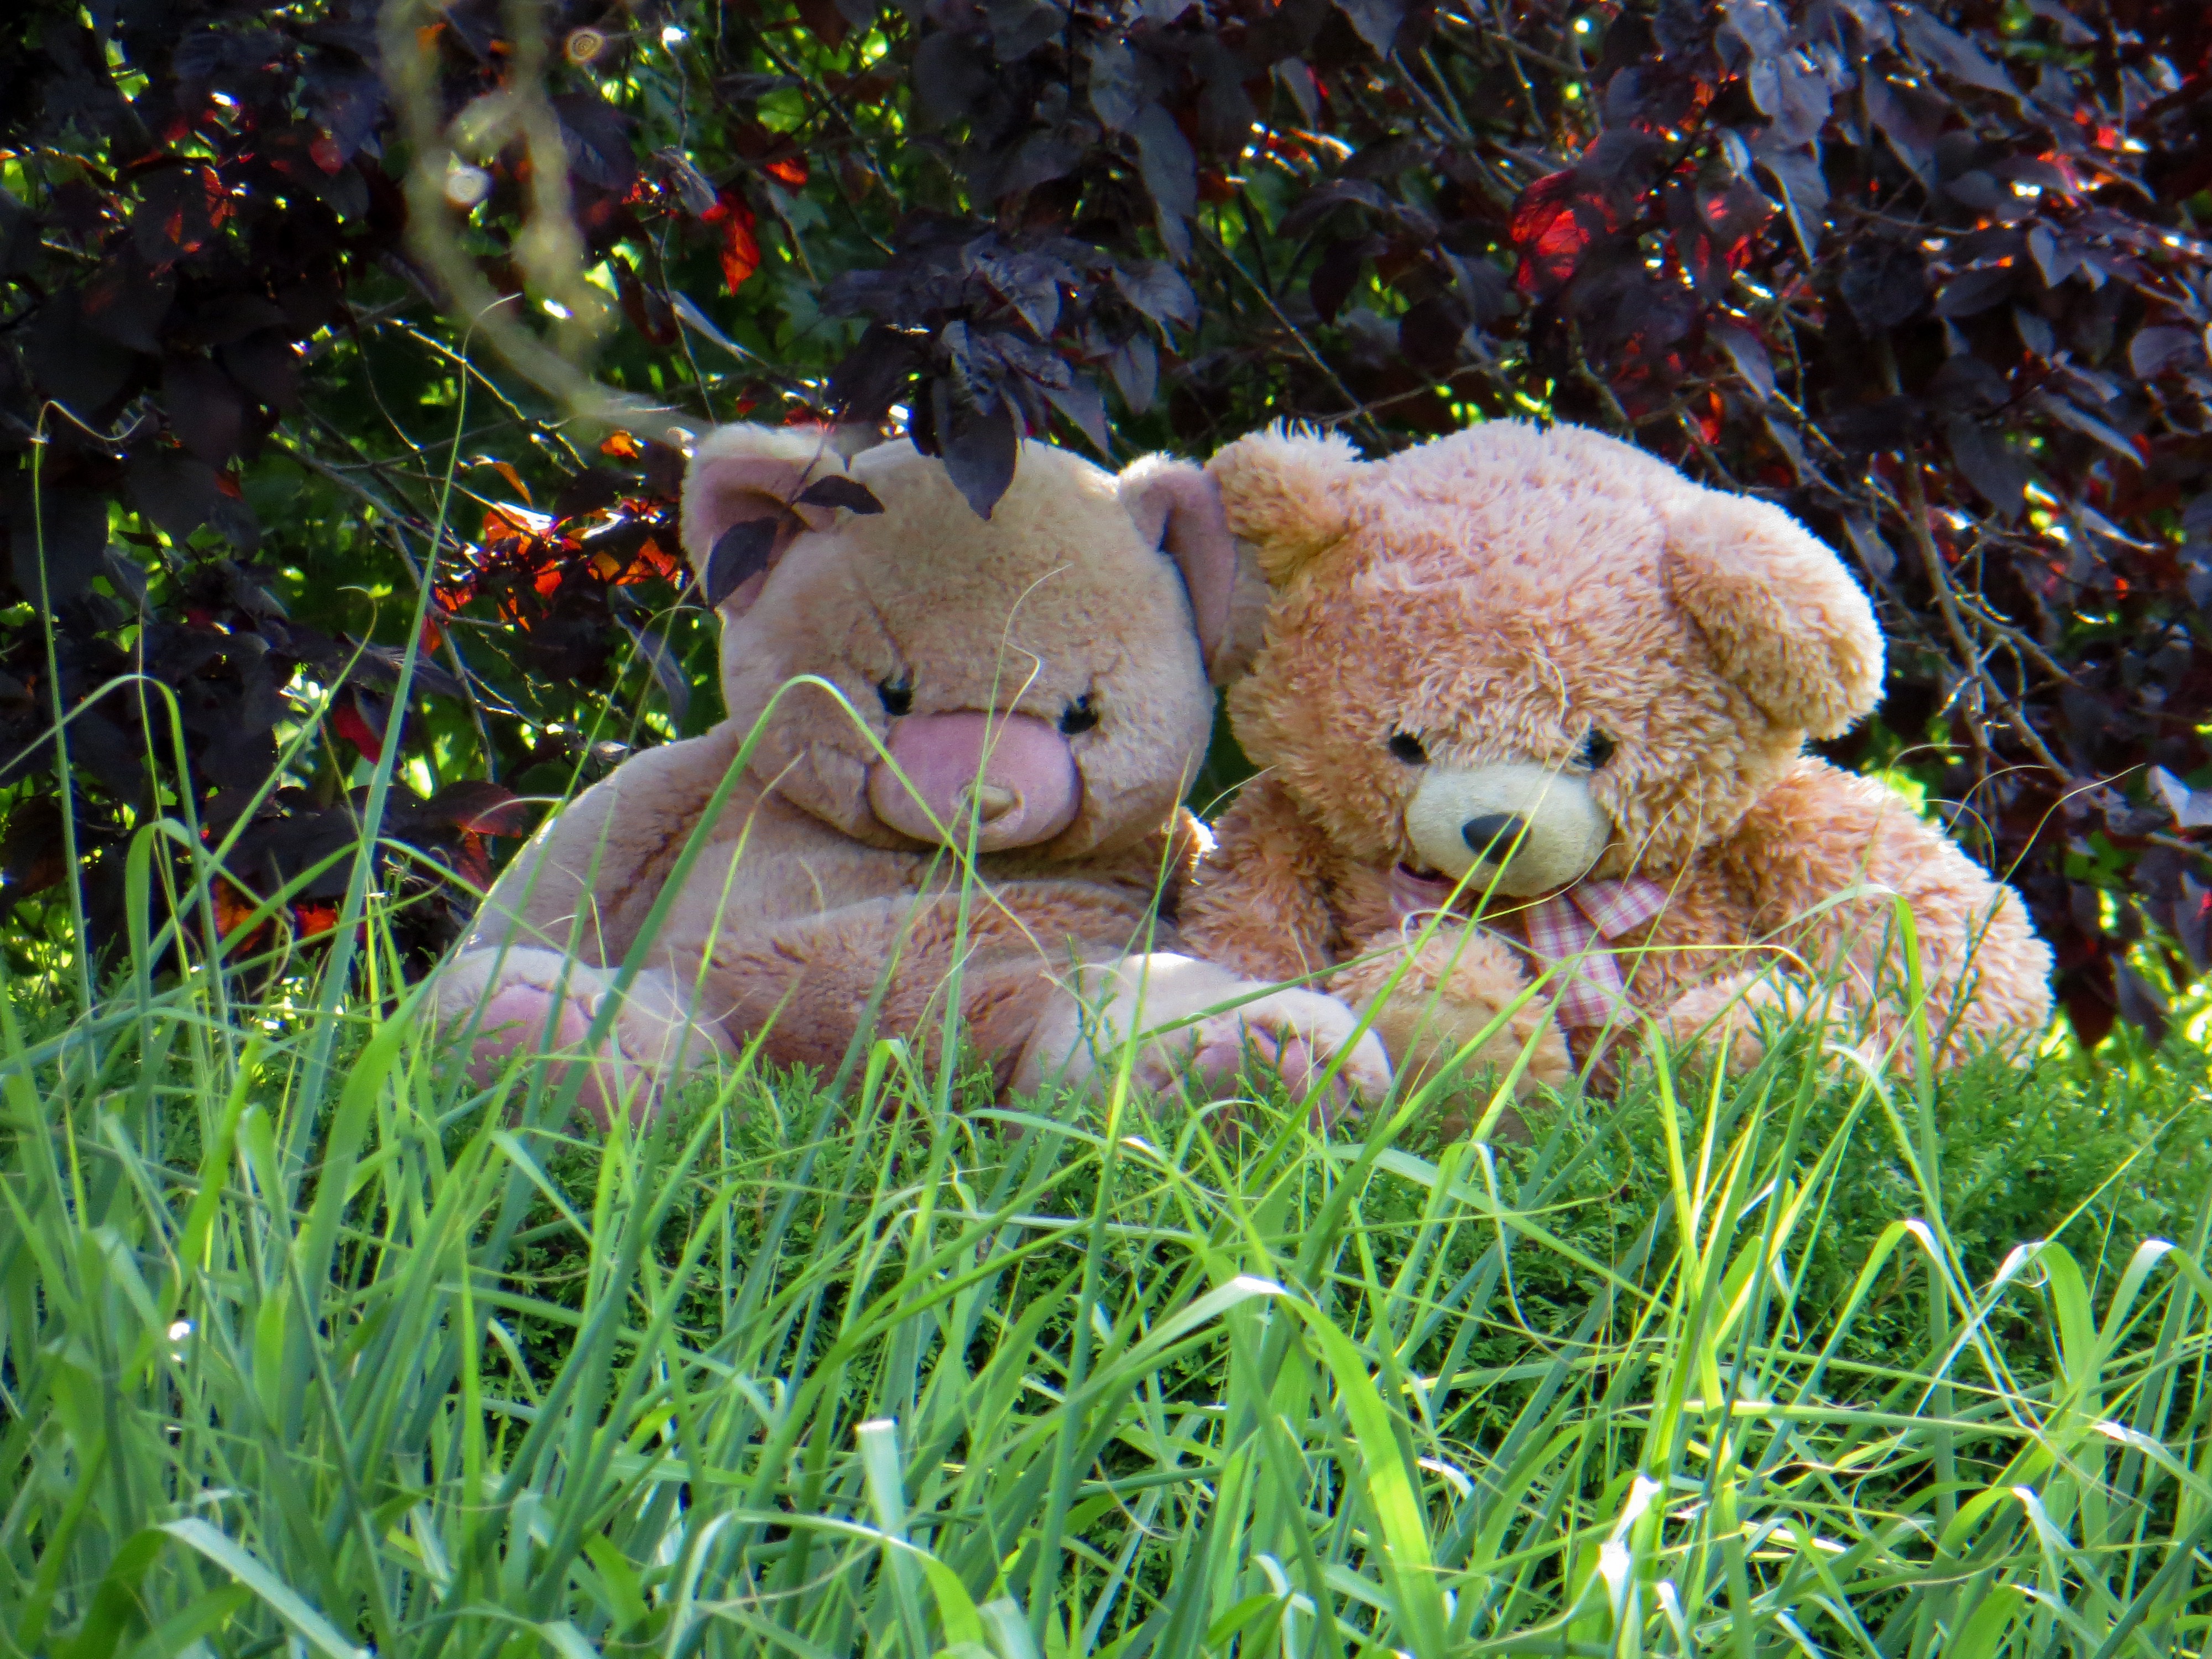
grass, flower, cute, bear, wildlife, love, fur, romantic, toy, fauna, teddy bear, affection, teddy, plush toys